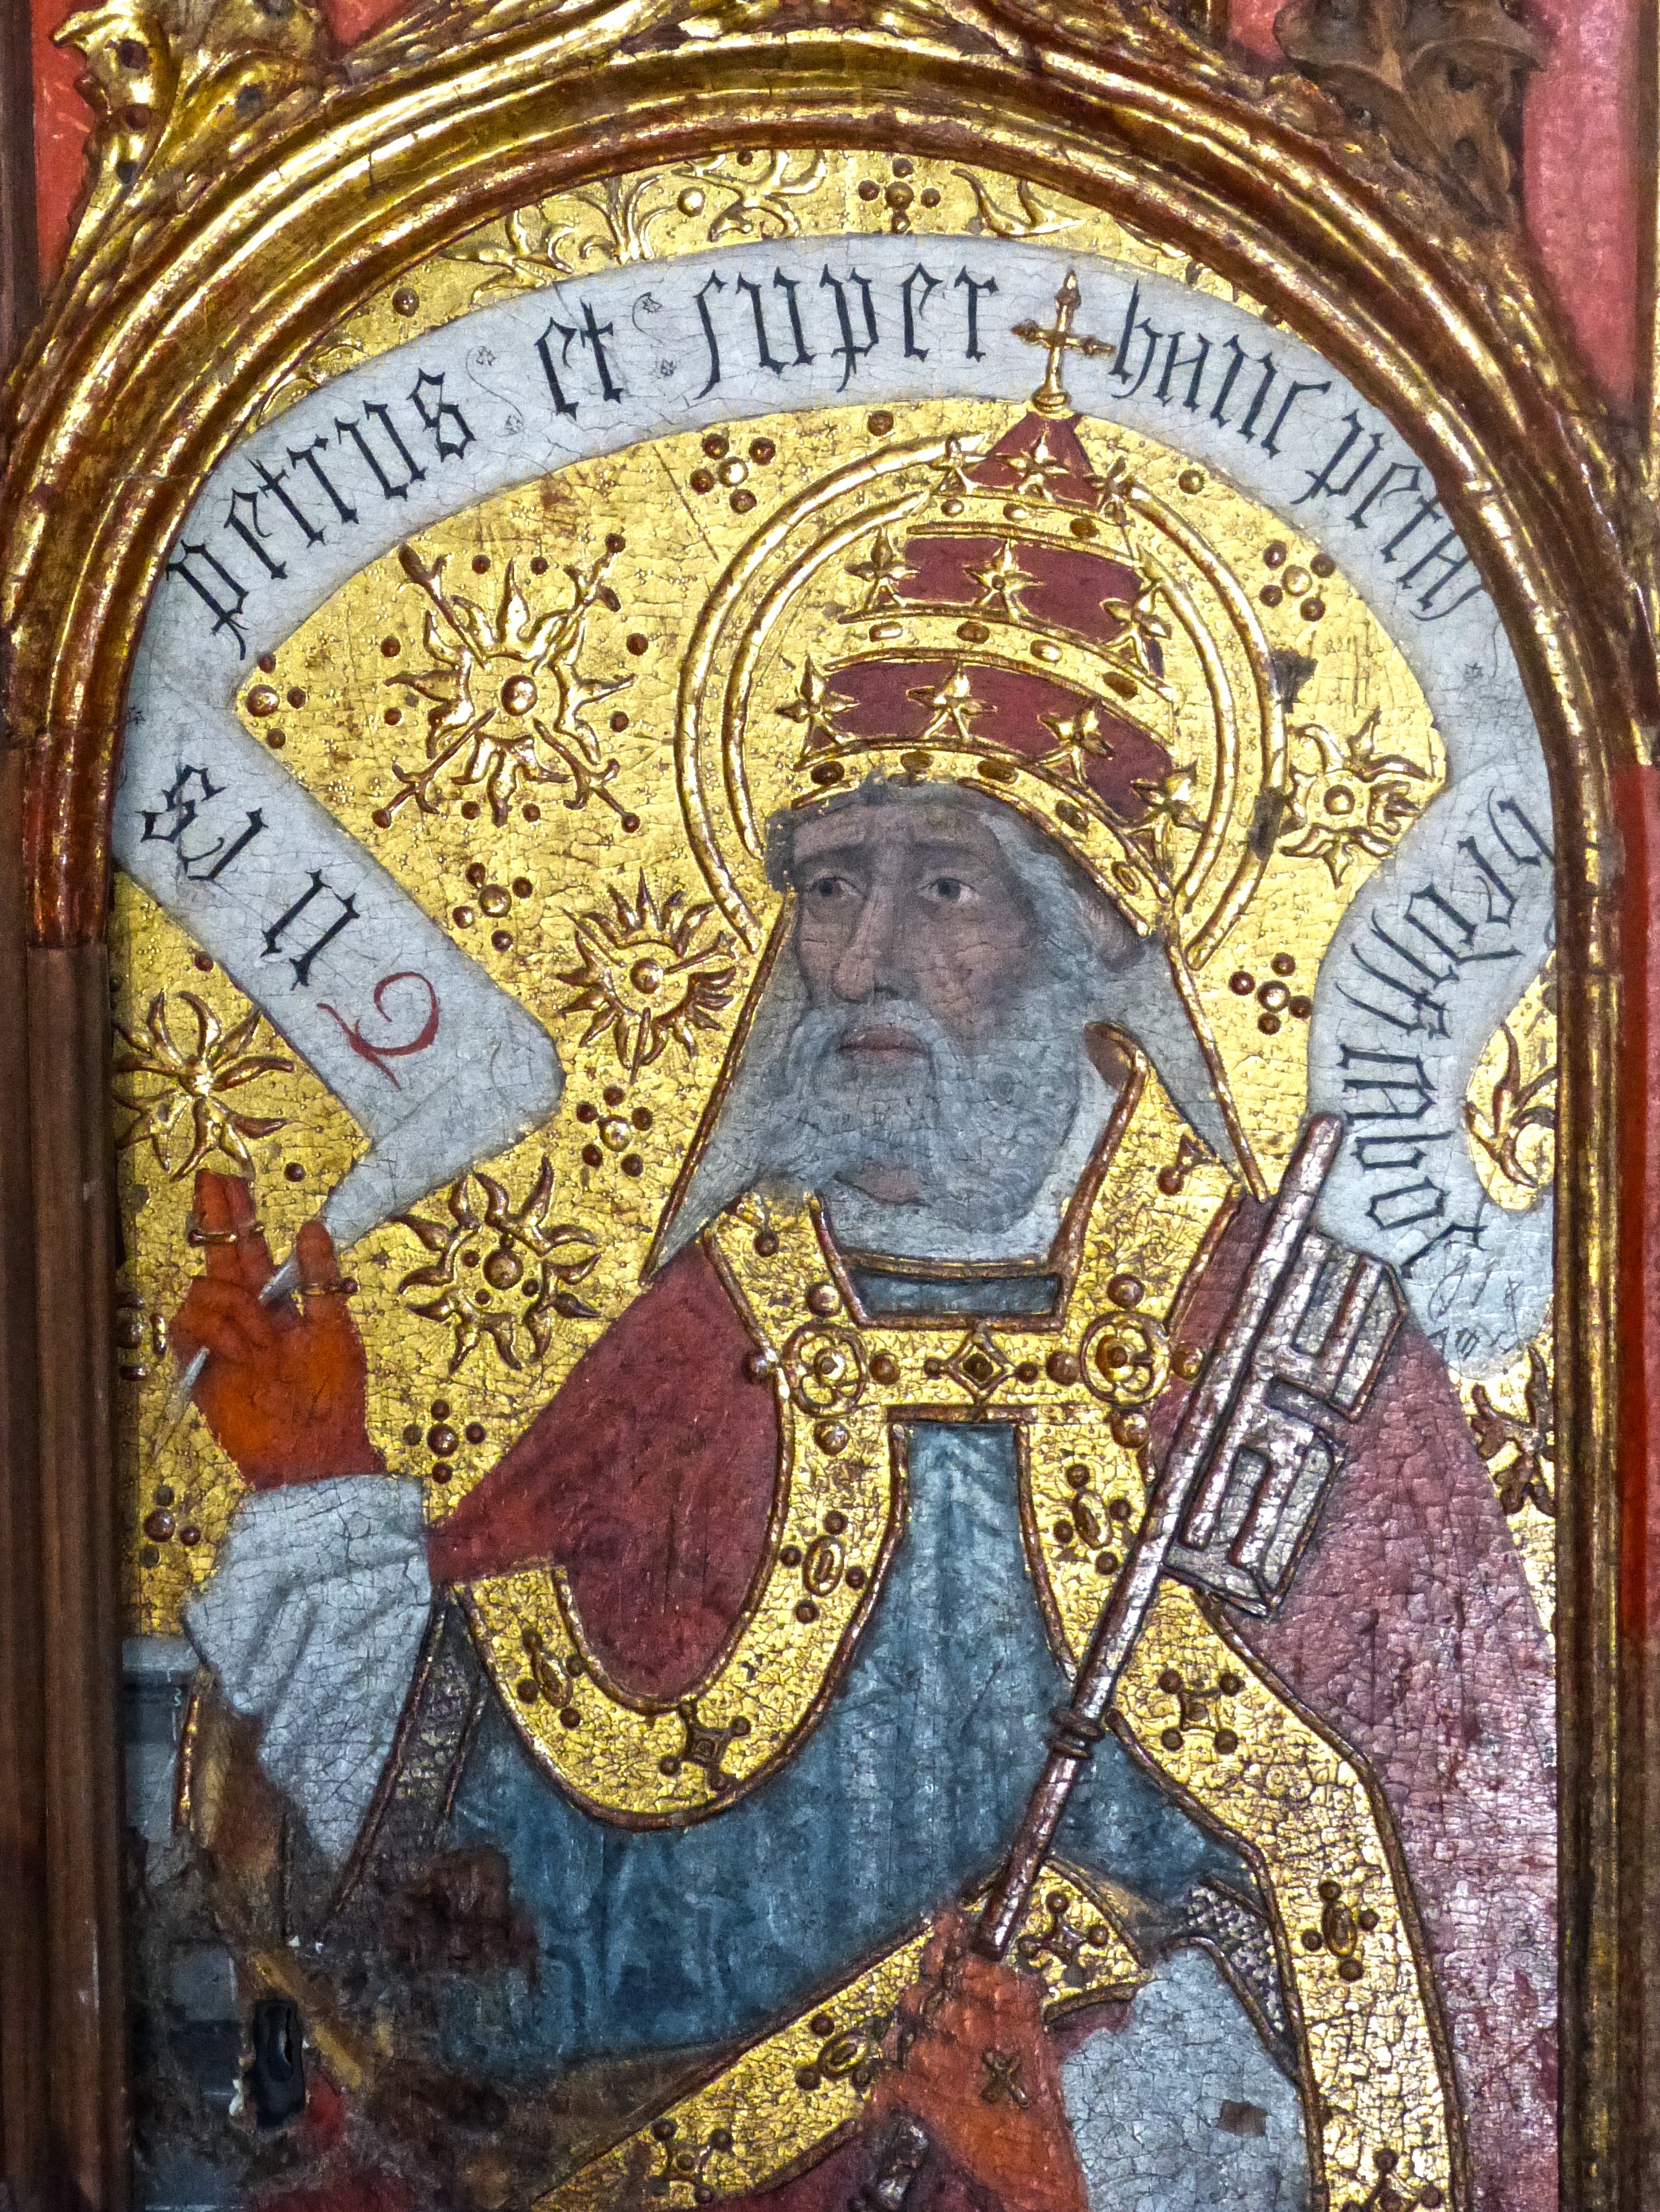
window, religion, art, gold, detail, middle ages, pyrenees, altarpiece, they are, pallars sobir, gothic painting, medieval art, ancient history